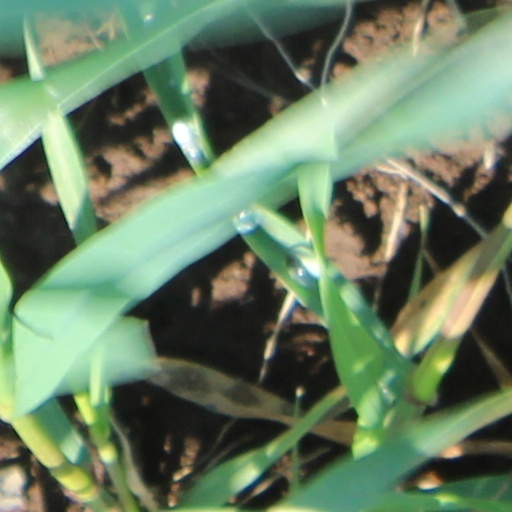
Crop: wheat